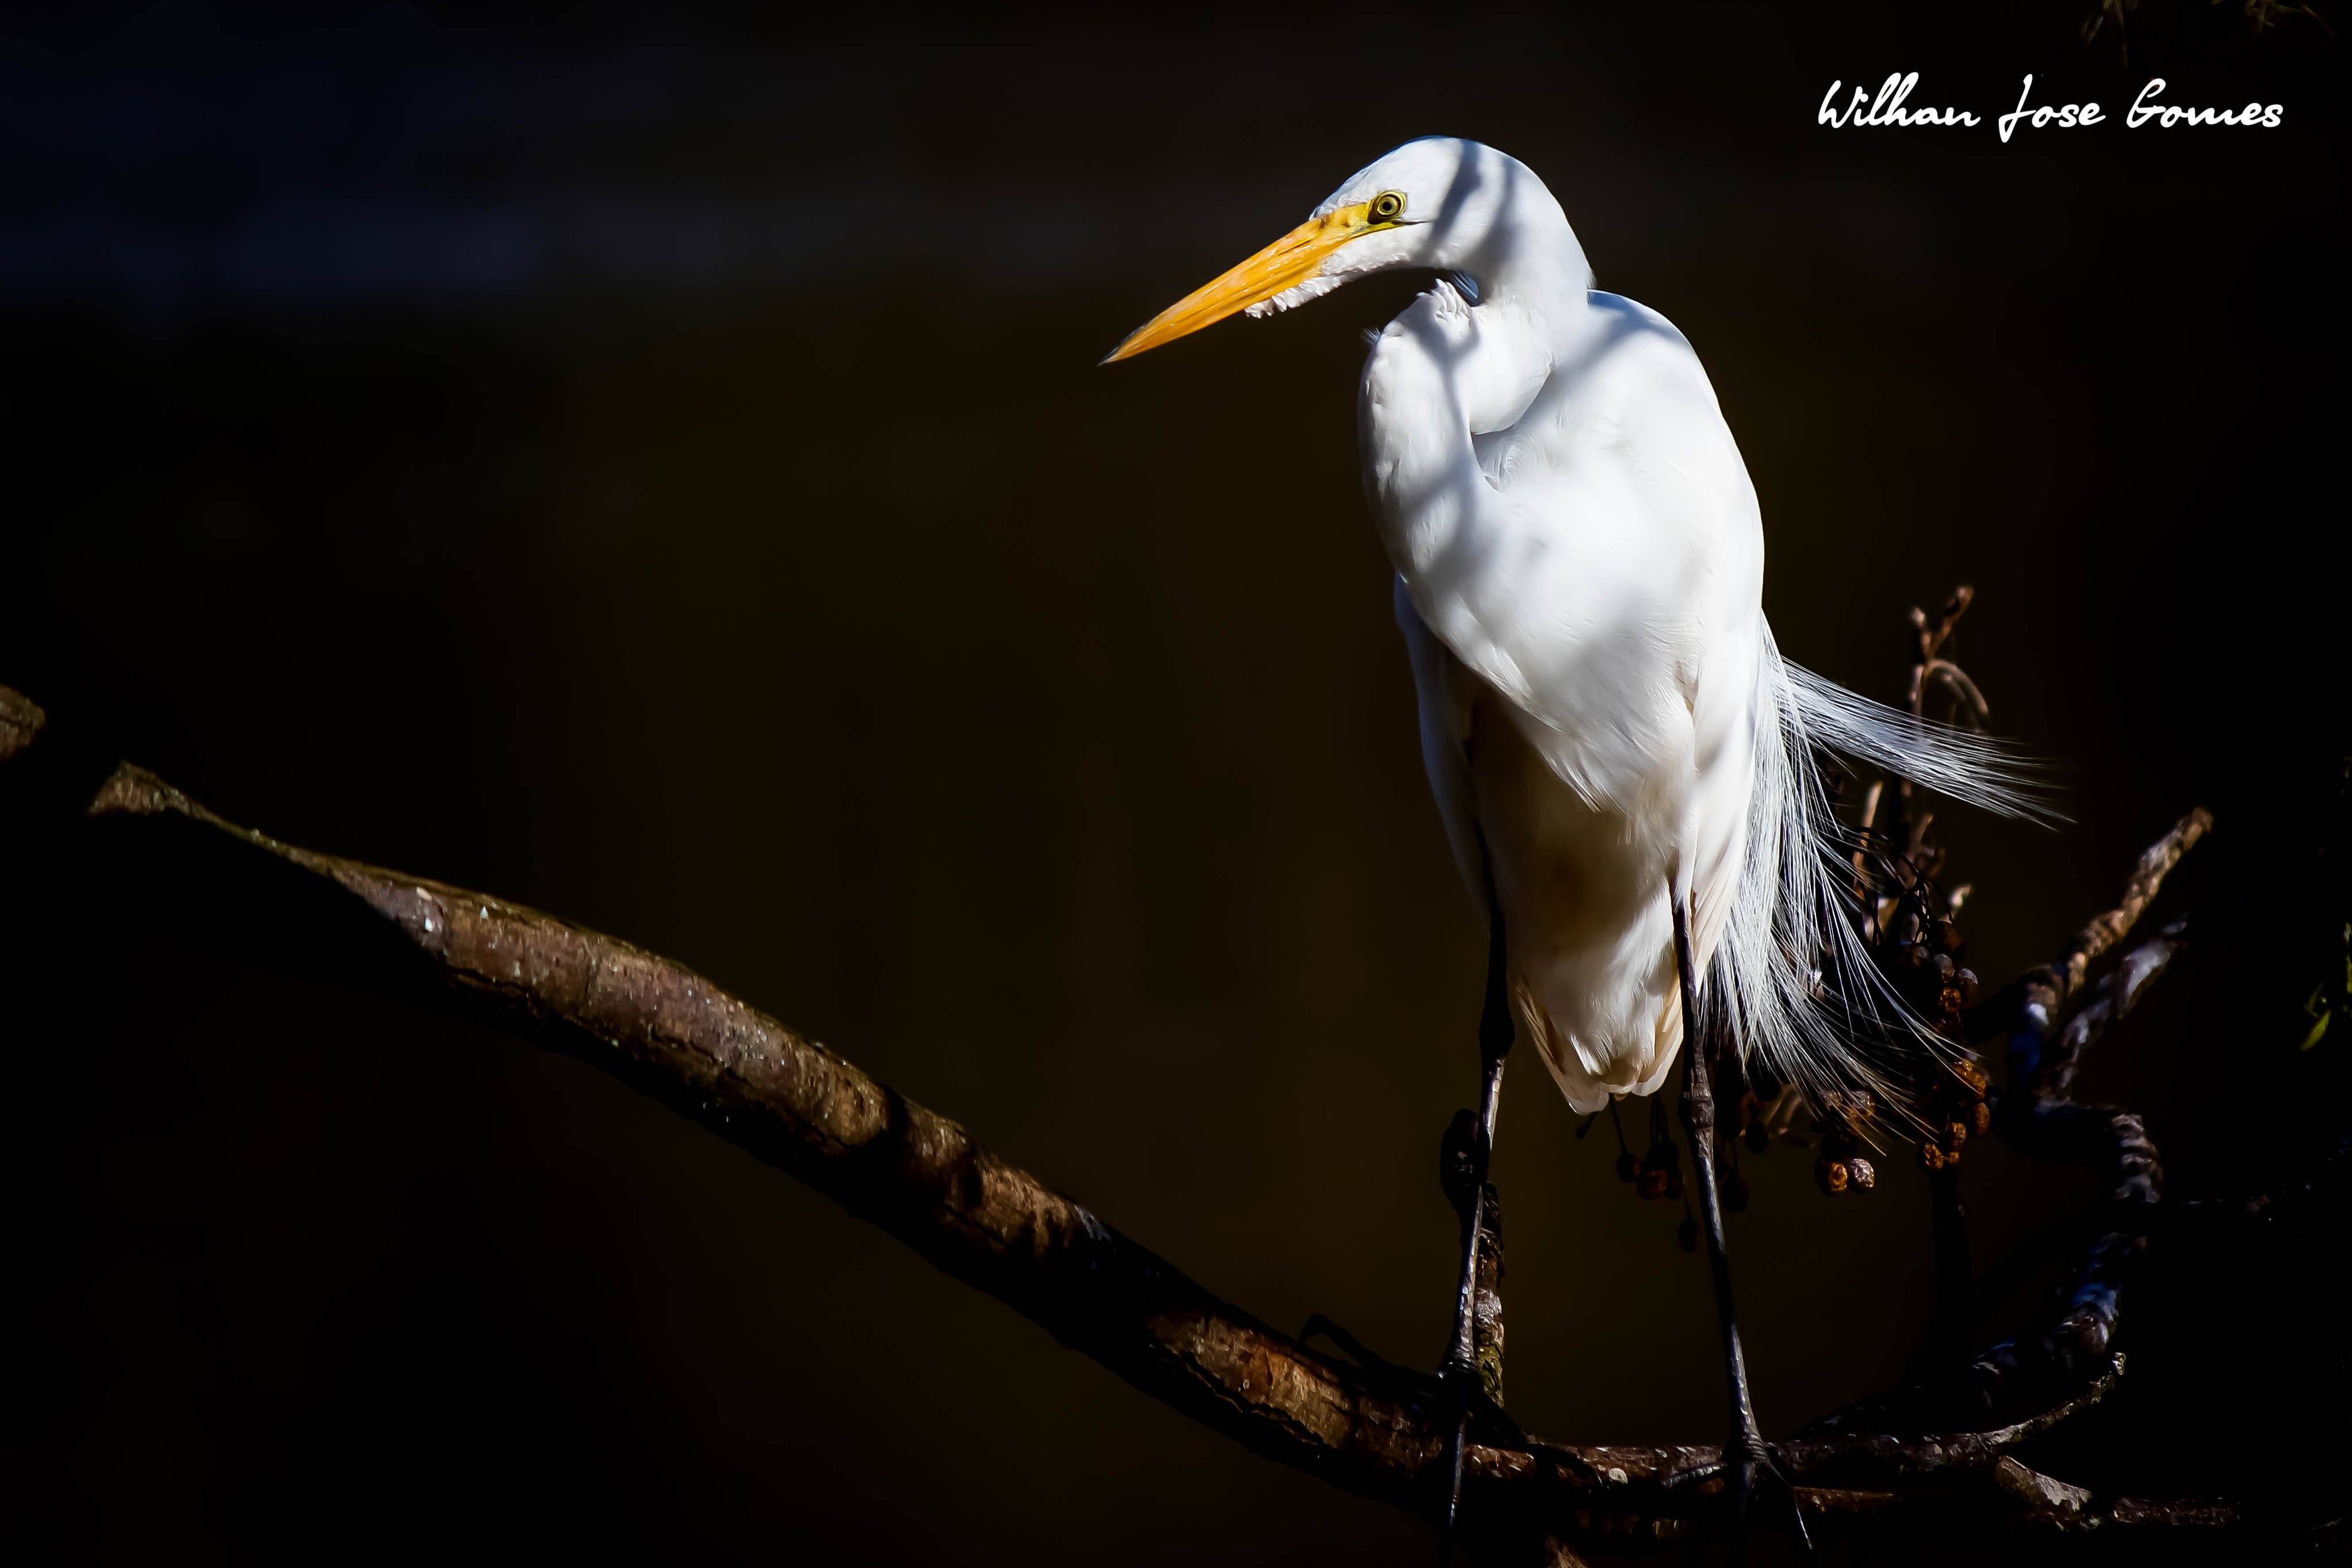
bird, beak, fauna, wildlife, egret, heron, organism, great egret, feather, darkness, wing, seabird, computer wallpaper, suliformes